Freckleton air disaster

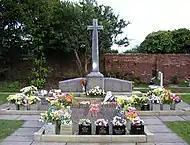
The official monument to the Freckleton air disaster, erected behind the communal grave in 1947

The community of Freckleton later erected an official monument to those killed in the air disaster directly behind the communal grave dug by American servicemen within Freckleton's Holy Trinity Churchyard. The necessary funds to pay for this memorial were raised by the families and friends of those killed. This stone monument was dedicated on 24 May 1947, and resembles an aircraft that has crashed to the earth with its nose section buried in the ground. The elevated cross at the centre of the edifice resembles the tail section, rear wings, and rear fuselage section of the aircraft, with the main section of fuselage represented by the centre panel at the base of the structure. This centre panel contains an inscription of remembrance to the disaster and the lives lost. The names of all the civilians killed in the disaster are inscribed upon the two sloped side panels, believed to symbolise the plane's wings.